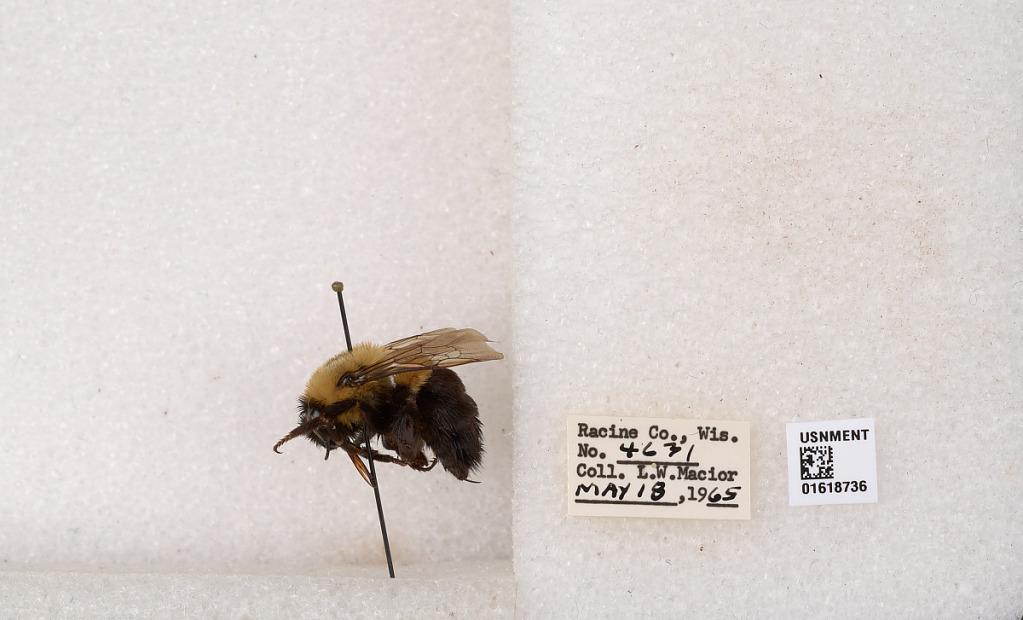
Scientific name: Bombus impatiens Cresson
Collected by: L. Macior
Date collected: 1965-5-18
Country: United States
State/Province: Wisconsin
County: Racine
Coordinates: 42.7299, -87.8123